Wedge-tailed eagle

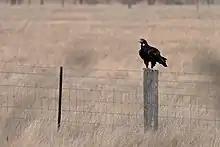
A wedge-tailed eagle at Lake Burrumbeet, Victoria.

The wedge-tailed eagle occupies a fairly unique niche relative to other "Aquila". While primarily continental in distribution, it is distributed well apart from most related species, whereas most "Aquila" are distributed in Eurasia or Africa and face considerable competition over resources, enabling certain specializations of most species in habitat or microhabitat, morphology and behaviours and often life history, including nesting grounds and often foods. The wedge-tailed eagle has the ability to exploit a more catholic variation of both prey and habitat since it exists with relatively fewer competing species. The most considerable potential competition comes in the two other eagles regularly distributed in Australia, the little eagle and white-bellied sea eagle. The little eagle has a few ecological similarities to the wedge-tailed eagle. It is also something of a habitat generalist, although it is found somewhat scarcely in more arid vicinity, high elevation areas and varied semi-open forest than the wedge-tailed eagle. Like the wedge-tailed eagle, the little eagle has in recent decades become a somewhat specialized predator of European rabbits. However, the size difference is extreme between the wedge-tailed and little eagles, with the earlier over four times heavier than the latter, and the little eagle as expected exploits a lower trophic level relative to its more powerful competitor. As in other areas where booted eagles and sea eagles have abutting ranges, sometimes wedge-tailed eagles compete with white-bellied sea eagles. One key difference from elsewhere where competition sometimes occurs such as the golden eagle with the white-tailed eagle ("Haliaeetus albicilla") in Eurasia and the bald eagle ("Haliaeetus leucocephalus") in North America, both of which are slightly heavier than the golden, is that the white-bellied sea eagle is the slightly smaller species than the wedge-tailed eagle, potentially giving the latter a more pronounced competitive edge. However, the white-bellied sea eagle clearly does not shy away from contentious border disputes with wedge-tailed eagles and the two species can often be seen be seen readily attacking each other, occasionally in talon grappling and sometimes cartwheeling attacks on one another. However, the ecological effect of interspecific competition of the two species is not clear. Although the wedge-tailed eagle is considered the dominant species of the two, they clearly do not take the presence of white-bellied sea eagles lightly and some authors feel they may avoid nesting near them. Clearly, there is ample partitioning between the wedge-tailed and white-bellied sea eagles, the latter adapted to mostly open wetlands and coasts and, while also a dietary generalist, they tend to derive most of their diet from fish, water birds and other wetland-dwelling prey, and they seldom compete directly for prey such as mammals with wedge-tailed eagles.